Brie Larson

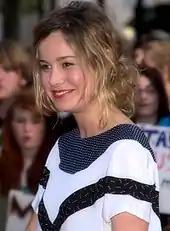
Larson at the London premiere of "Scott Pilgrim vs. the World" in 2010

At the Williamstown Theatre Festival in 2010, Larson appeared in a stage production of Thornton Wilder's play "Our Town". Directed by Nicholas Martin, it featured her in the role of Emily Webb, a precocious young girl. Reviewing the play for "The Boston Globe", Louise Kennedy thought the production had glossed over the play's darker themes and bemoaned the lack of tragic arc in Larson's character. In film, she featured in Noah Baumbach's comedy-drama "Greenberg" and Edgar Wright's comedy "Scott Pilgrim vs. the World". A journalist for "Slant Magazine" opined that these films helped raise her profile, and Larson has said the latter film, in which she played a rock star named Envy Adams, marked a turning point in her career. In it, Larson performed the song "Black Sheep" with the band Metric. Although it did not fare well commercially, "Scott Pilgrim vs. the World" has since developed a cult following. She next played the troubled daughter of a corrupt cop (played by Woody Harrelson) in the drama "Rampart" (2011), an emotionally intense part she found herself unable to detach from. A confrontation scene between Harrelson and her proved upsetting for her; the director was surprised by how well it turned out and tweaked the script to further explore the father-daughter relationship.